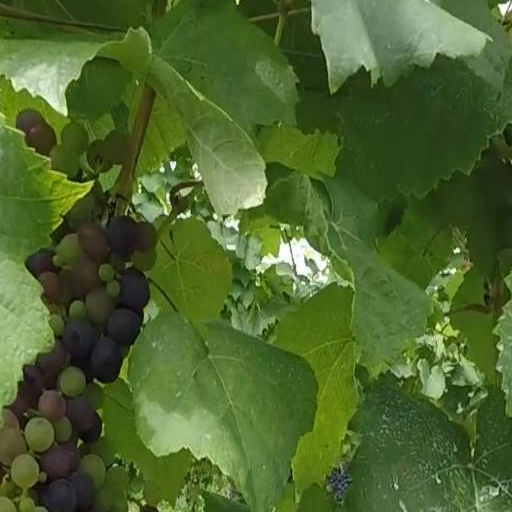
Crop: grape